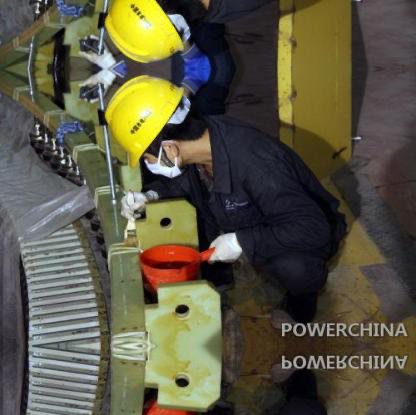
Objects in the image:
label: helmet
label: helmet